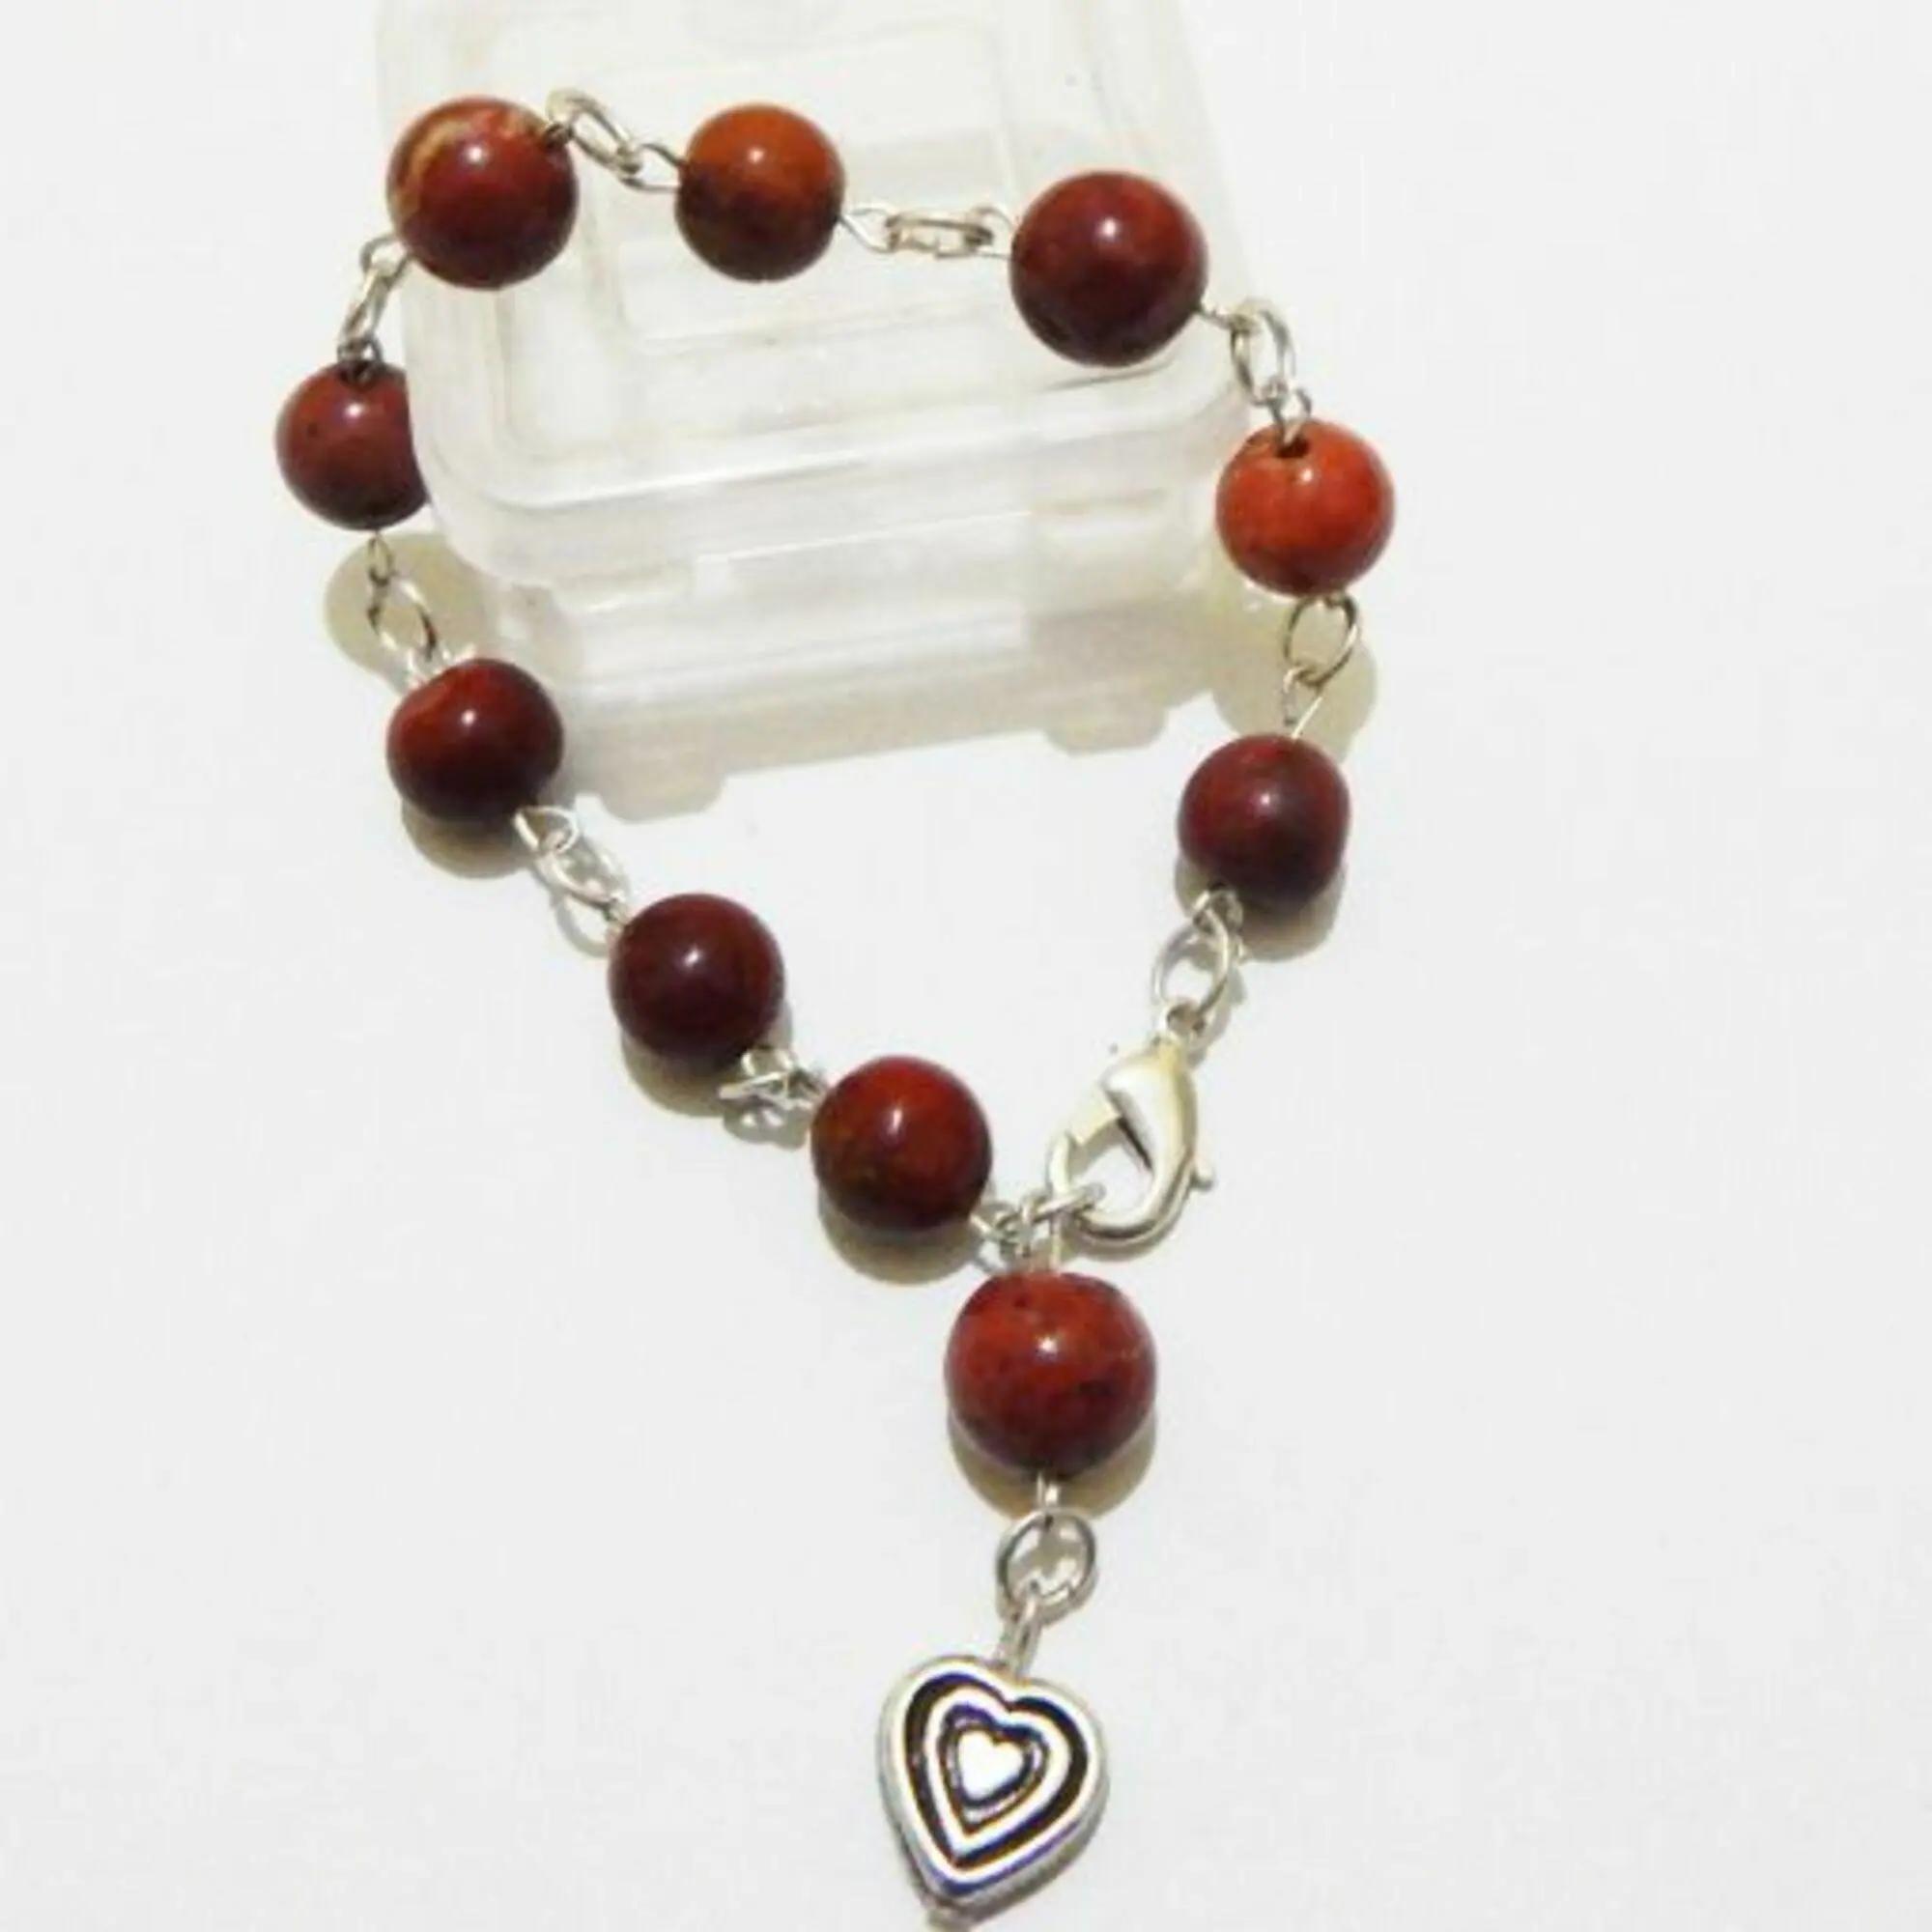
Jaya Vision Jewelry Gemstone Red Jasper with Charms Bracelet
Type: Bracelets
Brand: JAYA VISION ENTERPRISES
Price: Rs. 590
 Red Jasper Physical Healing Energy.Red Jasper invites you to keep your focus and strength regardless of whatever task you are doing, especially during times of stress.Red Jasper helps regulate the metabolic energies of the body, providing strength and vitality, and increasing physical stamina.Red Jaser Root Chakra Bracelet.